Winta

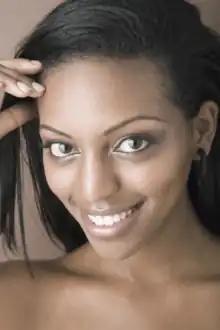
Winta Efrem Negassi

Winta Efrem Negassi (born 20 March 1984) is a Norwegian R&B musician from Oslo, Norway. She grew up in Oslo, Norway. Winta has had an interest in music since childhood.